Visby

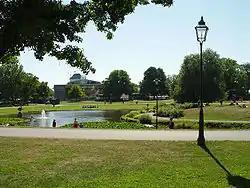
Almedalen park

During the first week of July, Visby is the scene of the Almedalen Week, an important forum for everyone involved in Swedish politics. During the week, representatives from the major political parties in Sweden take turns giving speeches in the Almedalen park.